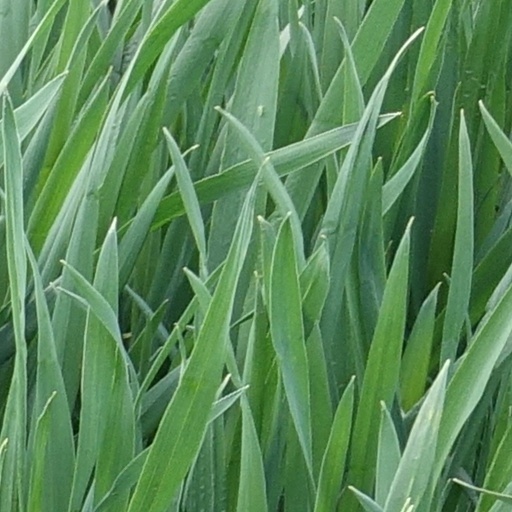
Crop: wheat